Mo Farah

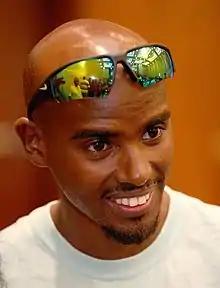
Farah at the 2015 Diamond League in Doha

Sir Mohamed Muktar Jama Farah (born Hussein Abdi Kahin; 23 March 1983) is a British former long-distance runner. Considered one of the greatest runners of all time, his ten global championship gold medals (four Olympic and six World titles) make him the most successful male track distance runner in the history of the sport, and he is the most successful British track athlete in modern Olympic Games history.